Wellington, Kansas

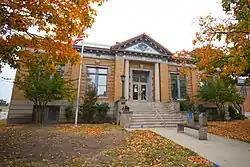
Wellington Public Library (2020)

The surrounding region produced large amounts of winter wheat which was the mainstay of the local economy . Railroads, petroleum, and aircraft parts manufacturing are other important businesses.